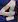
Number: 4